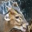
Label: deer